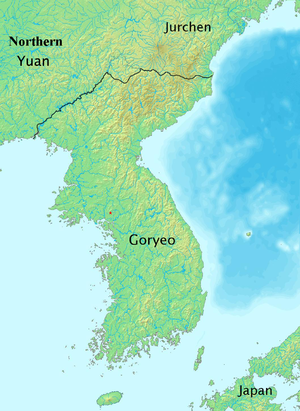
Goryeo / Historie / Kongedømmets opløsning
Goryeo i 1374.
Dynastiet Goryeo var et koreansk kongedømme, som blev etableret i 918 af kejser Taejo. Goryeo erobrede de tre koreanske kongedømmer Silla, Hubaekje og Hugoguryeo og forenede disse i 936. Goryeo udvidede de koreanske grænser nord over til Wonsan i nordøst og til Yalufloden. I 1374 bestod landet af det aller meste af Koreahalvøen. I 1392 blev Goryeo afløst af et andet koreansk dynasti, Joseon.